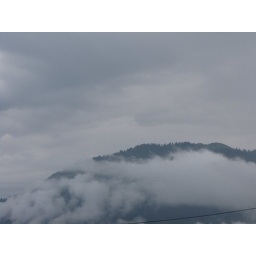
Mountains are in the clouds or the clouds are in the mountains